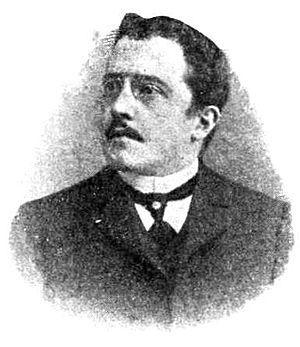
Jean-Baptiste Bidegain, né le 26 avril 1870 à Paris et mort le 8 décembre 1926 à Neuilly-sur-Seine, est une personnalité du Grand Orient de France impliquée dans l'affaire des fiches. Il devint par la suite militant et essayiste antimaçon.